Regulamentul Organic

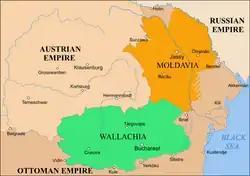
Moldavia (in orange) and Wallachia (in green), between 1793 and 1812

In the last decades of the 18th century, the growing strategic importance of the region brought about the establishment of consulates representing European powers directly interested in observing local developments (Russia, the Austrian Empire, and France; later, British and Prussian ones were opened as well). An additional way for consuls to exercise particular policies was the awarding of a privileged status and protection to various individuals, who were known as "sudiți" ("subjects", in the language of the time) of one or the other of the foreign powers.